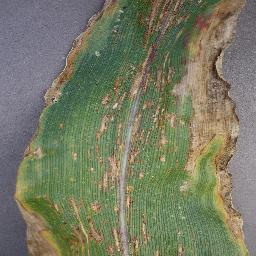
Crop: corn
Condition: (maize)_cercospora_spot_gray_spot